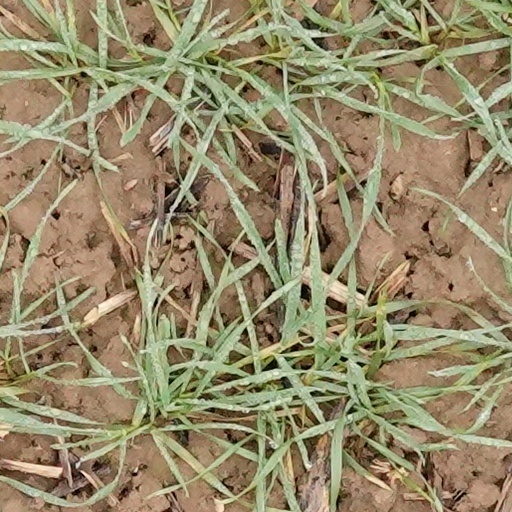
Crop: wheat